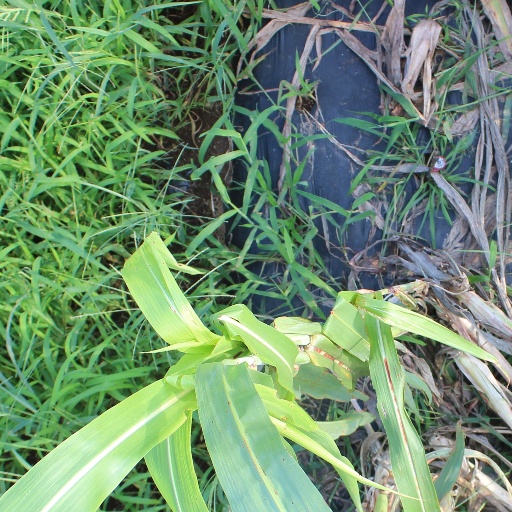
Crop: sorghum